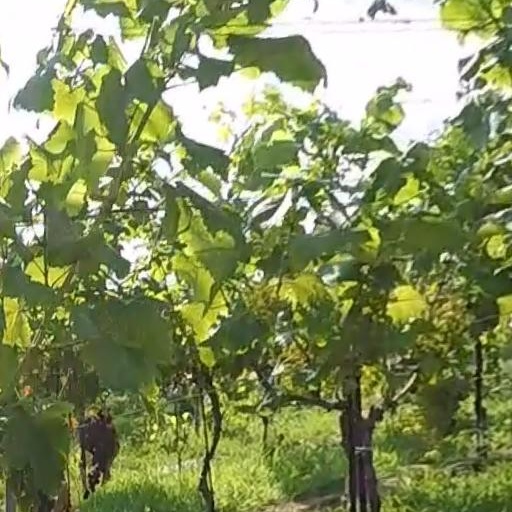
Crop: grape